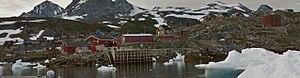
Kuummiut est un village groenlandais situé dans la municipalité de Sermersooq près de Tasiilaq au nord-est du Groenland. La population était de 358 habitants en 2009.